Bonnie and Clyde

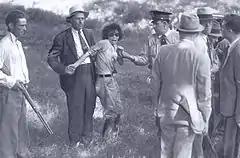
Blanche is captured at Dexfield Park, Iowa, still in her jodhpurs.

Blanche paid for their cabins with coins rather than bills, and did the same later when buying five dinners and five beers. The next day, Houser noticed that his guests had taped newspapers over the windows of their cabin; Blanche again paid for five meals with coins. Her outfit of jodhpur riding breeches also attracted attention; they were not typical attire for women in the area, and eyewitnesses still remembered them 40 years later. Houser told Captain William Baxter of the Highway Patrol, a patron of his restaurant, about the group.